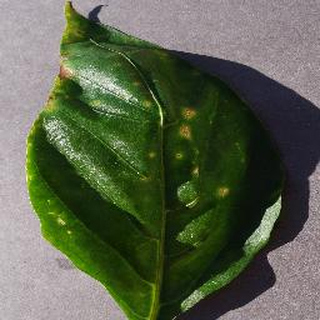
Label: bell_pepper_bacterial_spot